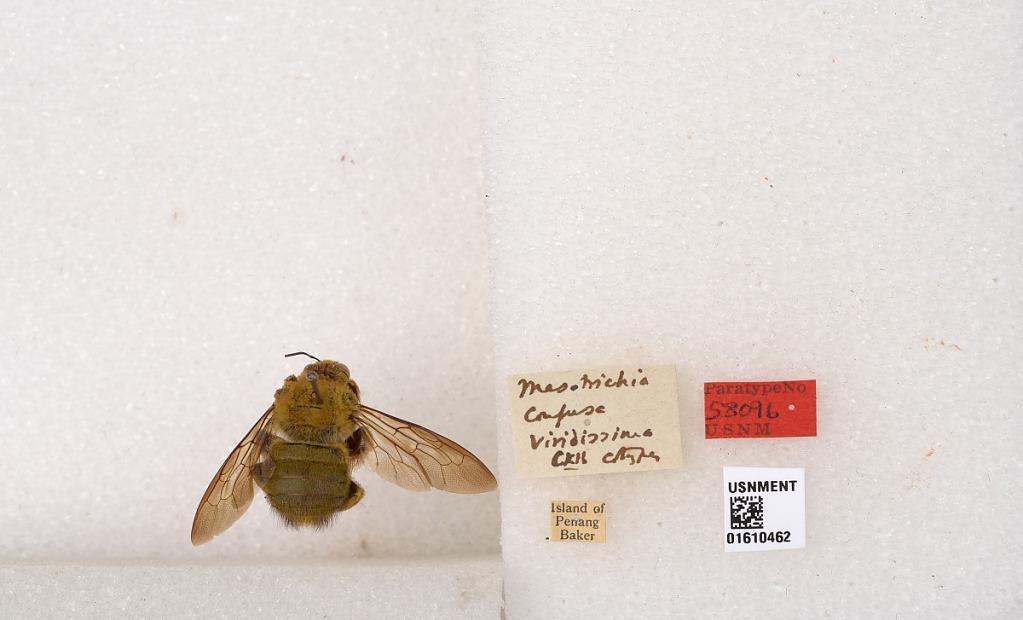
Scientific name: Xylocopa (Koptortosoma) aestuans (Linnaeus)
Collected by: Baker
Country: Malaysia
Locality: Island of Penang
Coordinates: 5.38358, 100.245